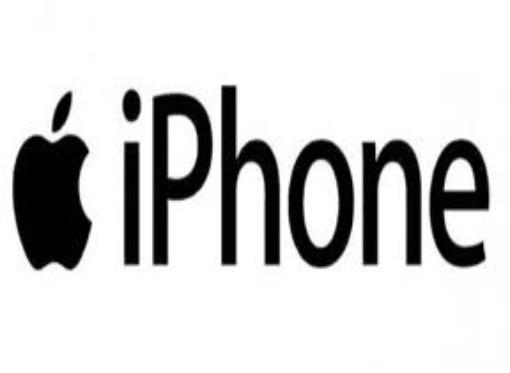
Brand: iPhone-1
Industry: Electronic